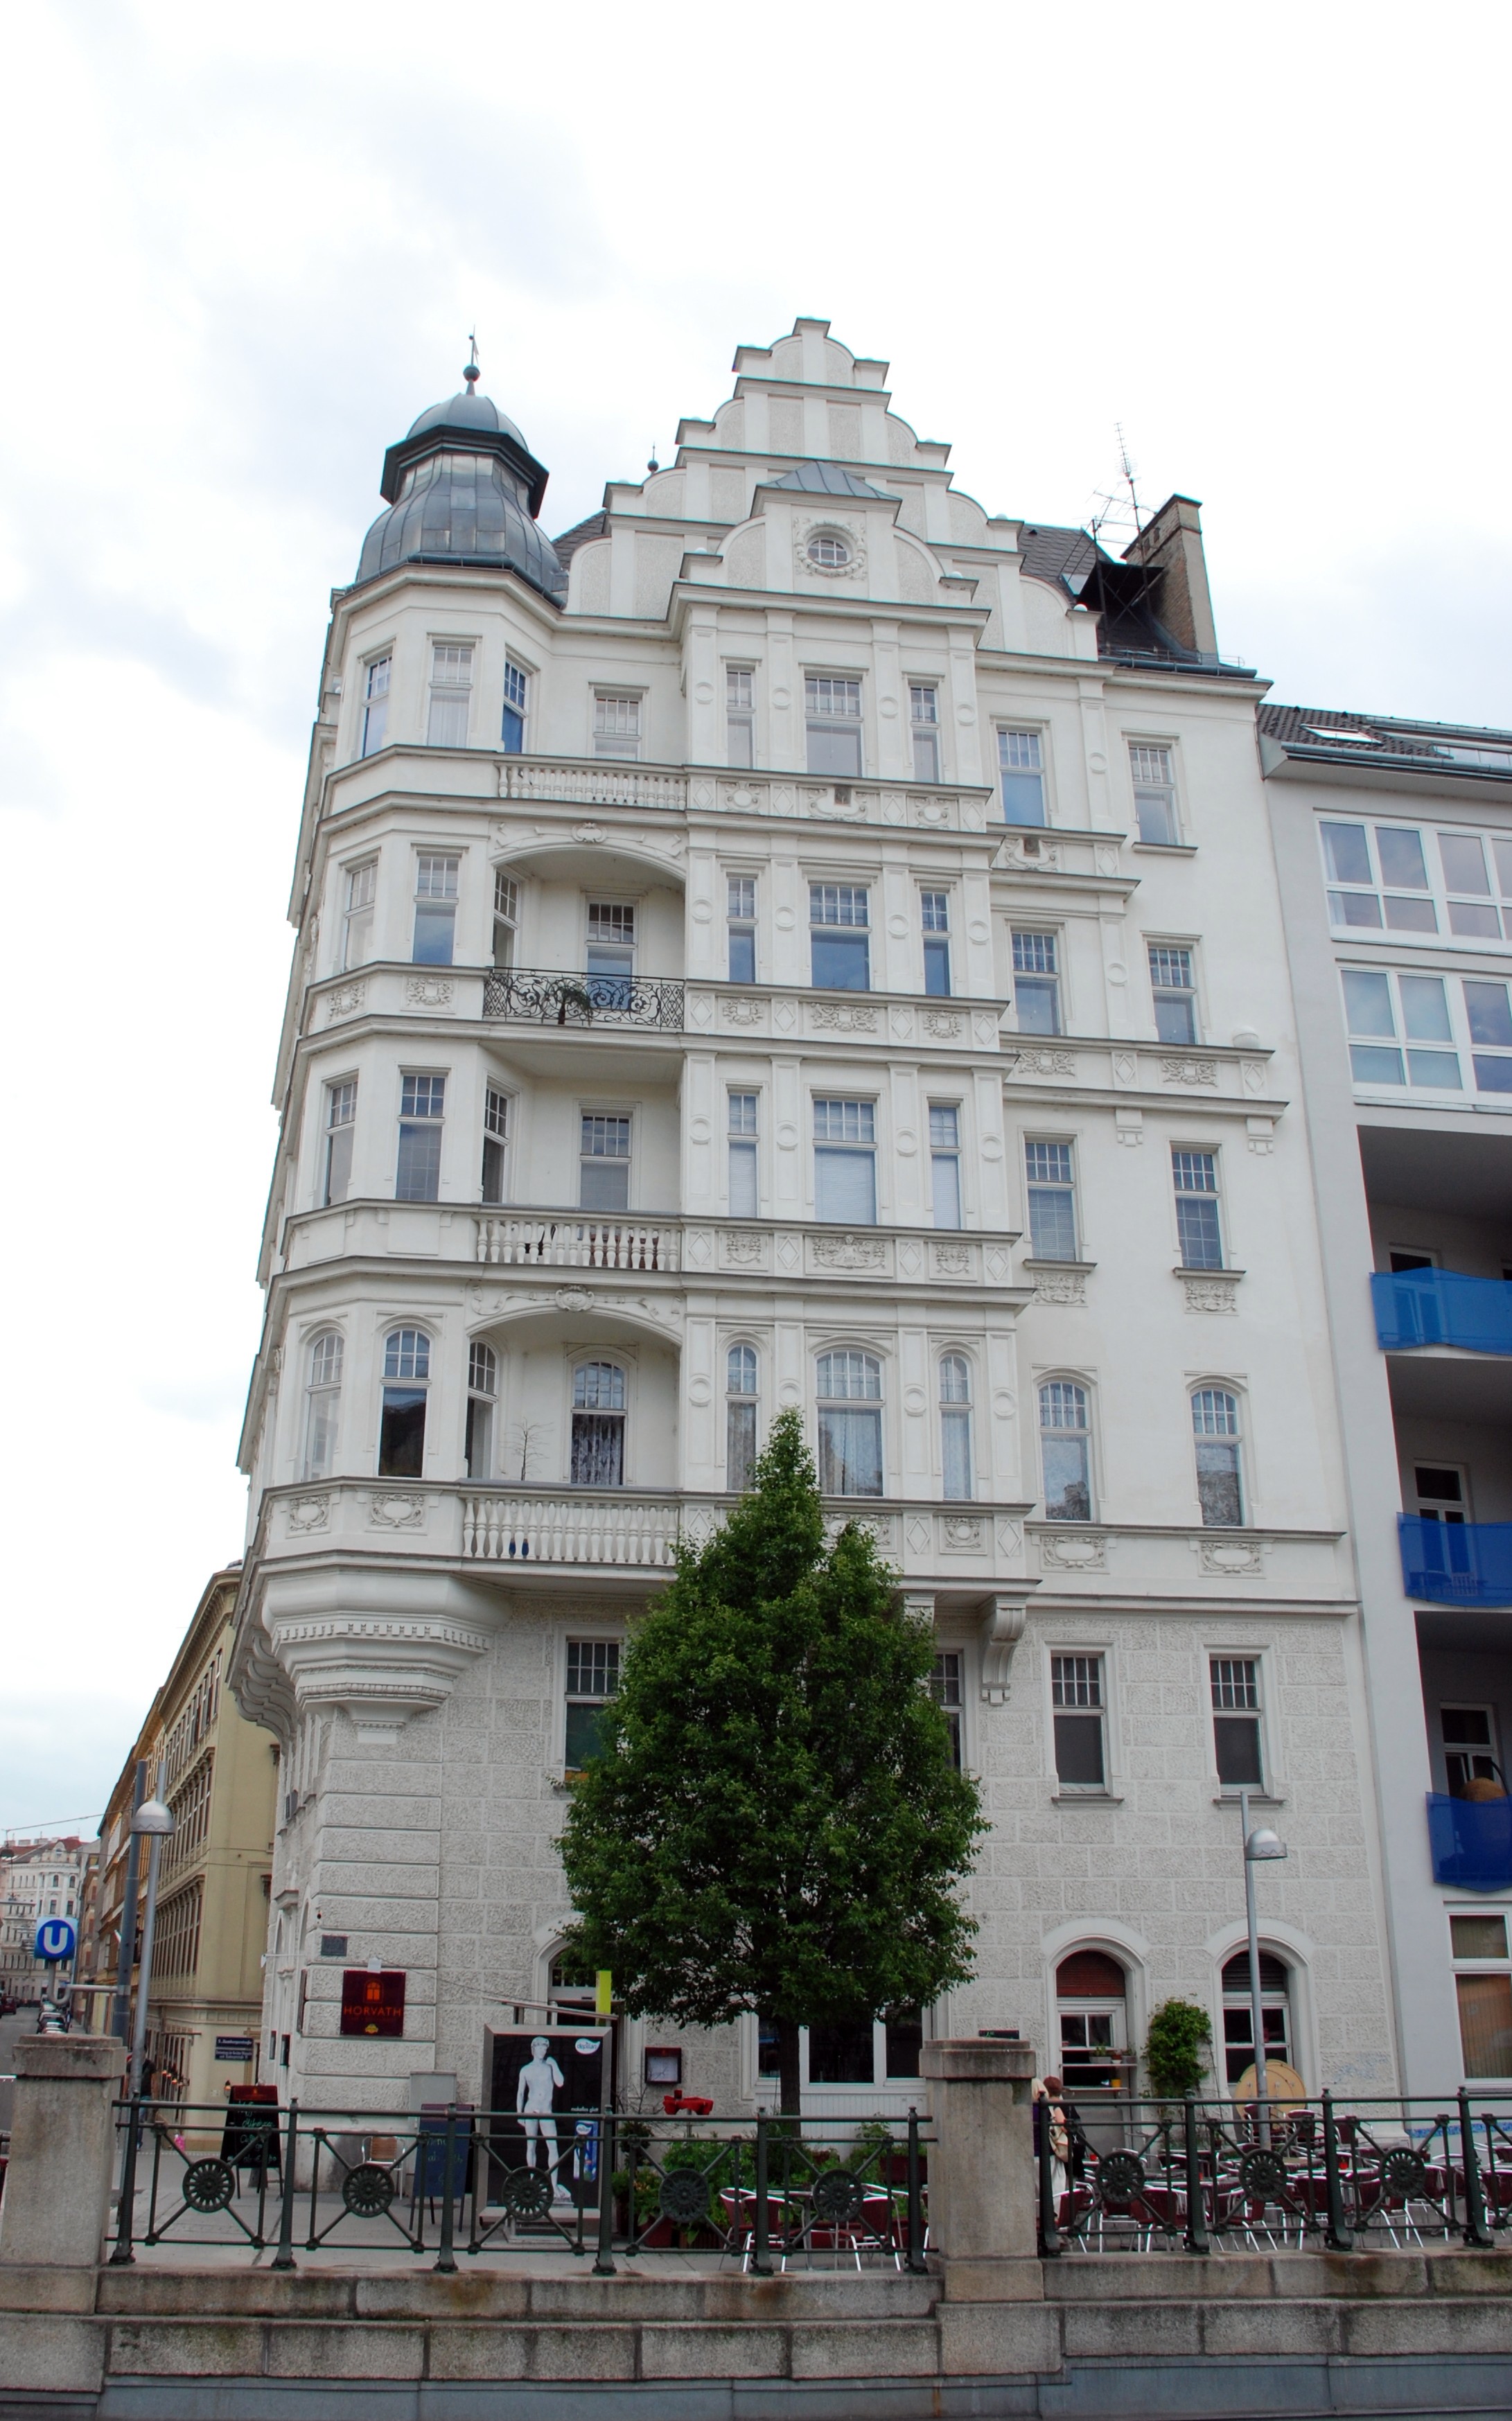
architecture, town, building, city, cityscape, downtown, tower, plaza, landmark, facade, nikon, tower block, austria, vienna, d80, cityscapes, wien, 18135mmf3556g, nikond80, osterreich, condominium, neighbourhood, tours, residential area